Caricature Portrait of Tulla Larsen

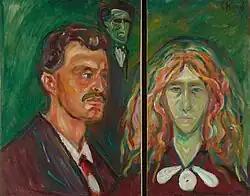
"Self-Portrait against a Green Background" (left) and "Caricature Portrait of Tulla Larsen" (right) were one painting until Munch sawed it in half.

Caricature Portrait of Tulla Larsen (Norwegian: "Karikert portrett av Tulla Larsen") is an oil on canvas painting by Edvard Munch. It is in the collection of the Munch Museum in Oslo.